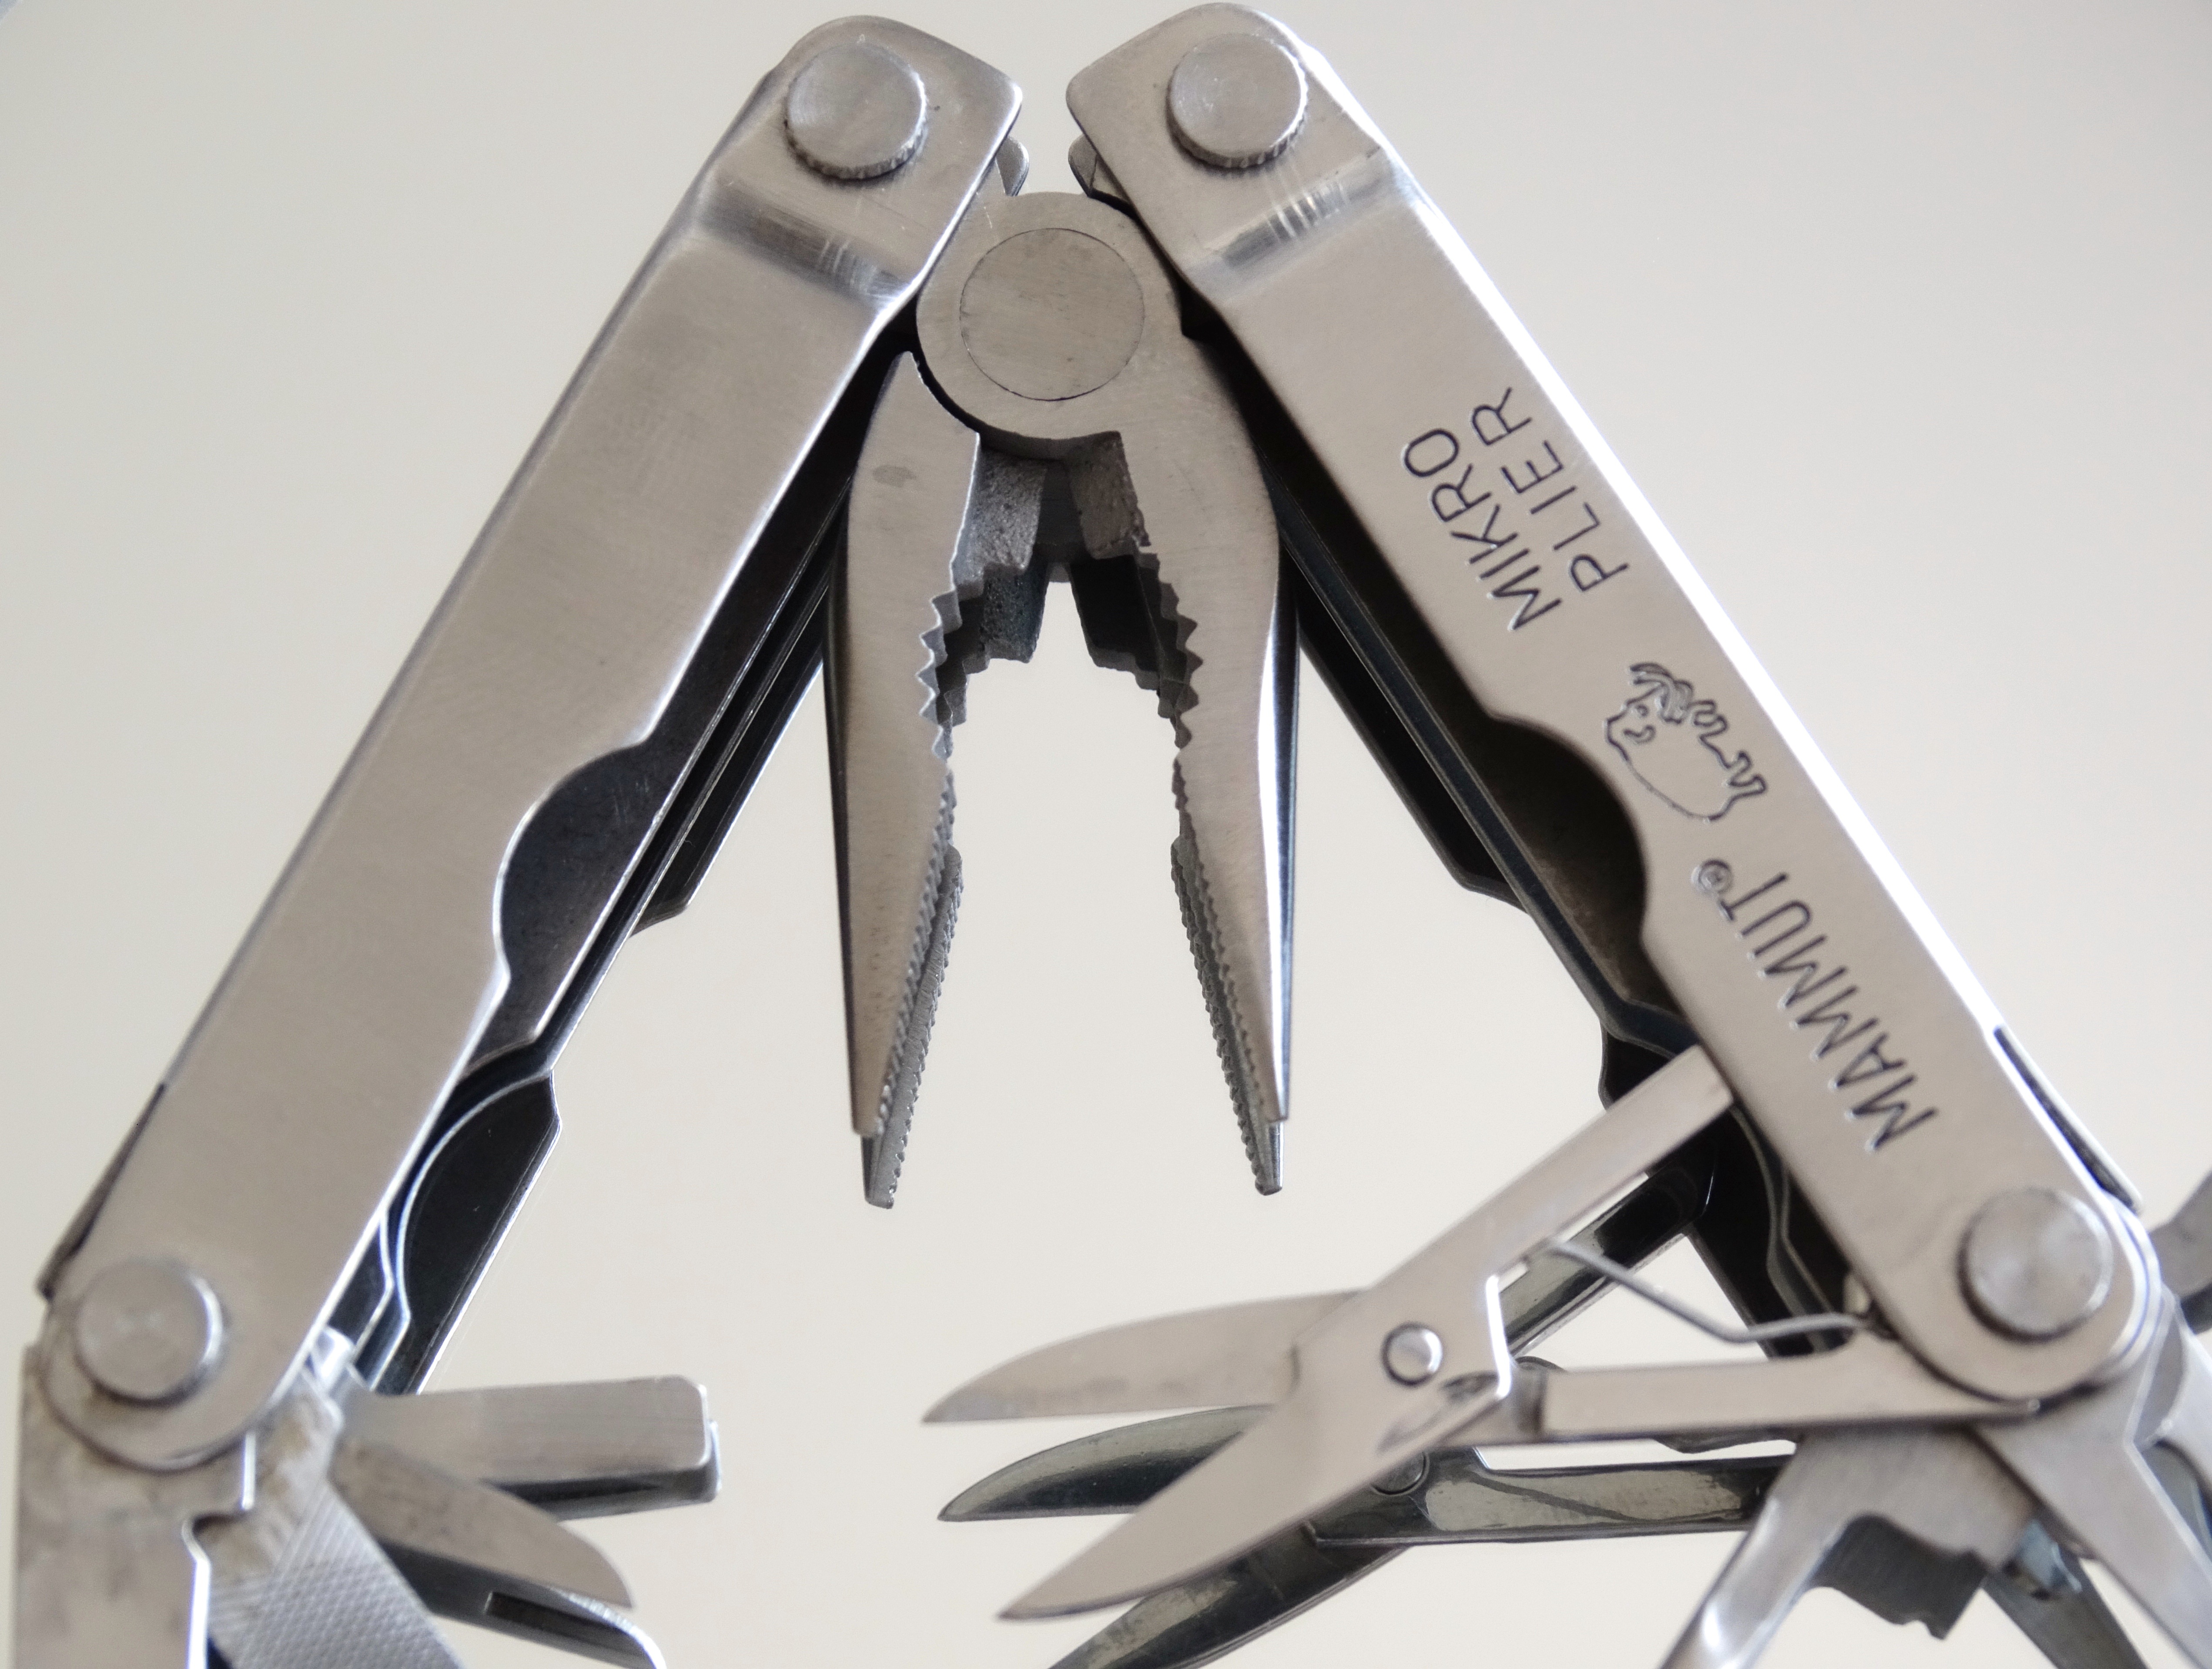
tool, metal, jam, product, pliers, access, scissors, bicycle frame, bicycle part, chrome steel, pocket tool